Harmen Fraanje

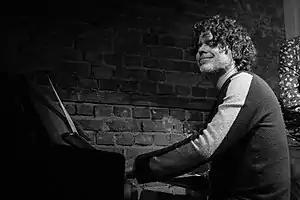
Harmen Fraanje performing in Norway in 2019

Harmen Fraanje (born 23 January 1976 in Roosendaal, Netherlands) is a Dutch jazz pianist and composer. He currently lives in Amsterdam.